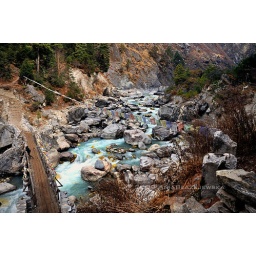
Nepal, Himalayas. Wooden bridge over the mountain river in Himalayas.